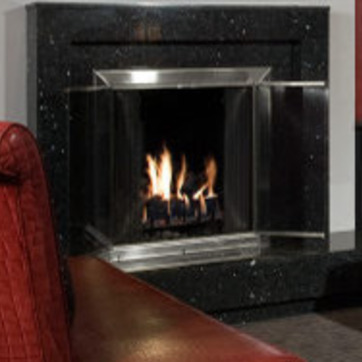
Material: other